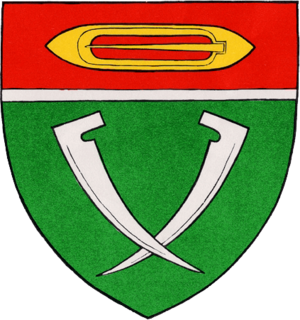
Gramatneusiedl est une commune autrichienne du district de Bruck an der Leitha en Basse-Autriche.